Mud Bay, British Columbia

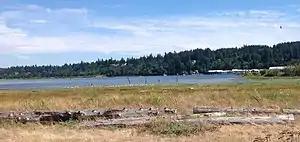
Mud Bay from Blackie Spit

Mud Bay is the name of the northeast side of Boundary Bay on the Canada–United States border, and an unincorporated place on the bay.